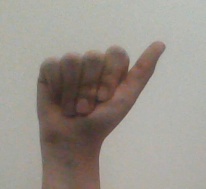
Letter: dhad